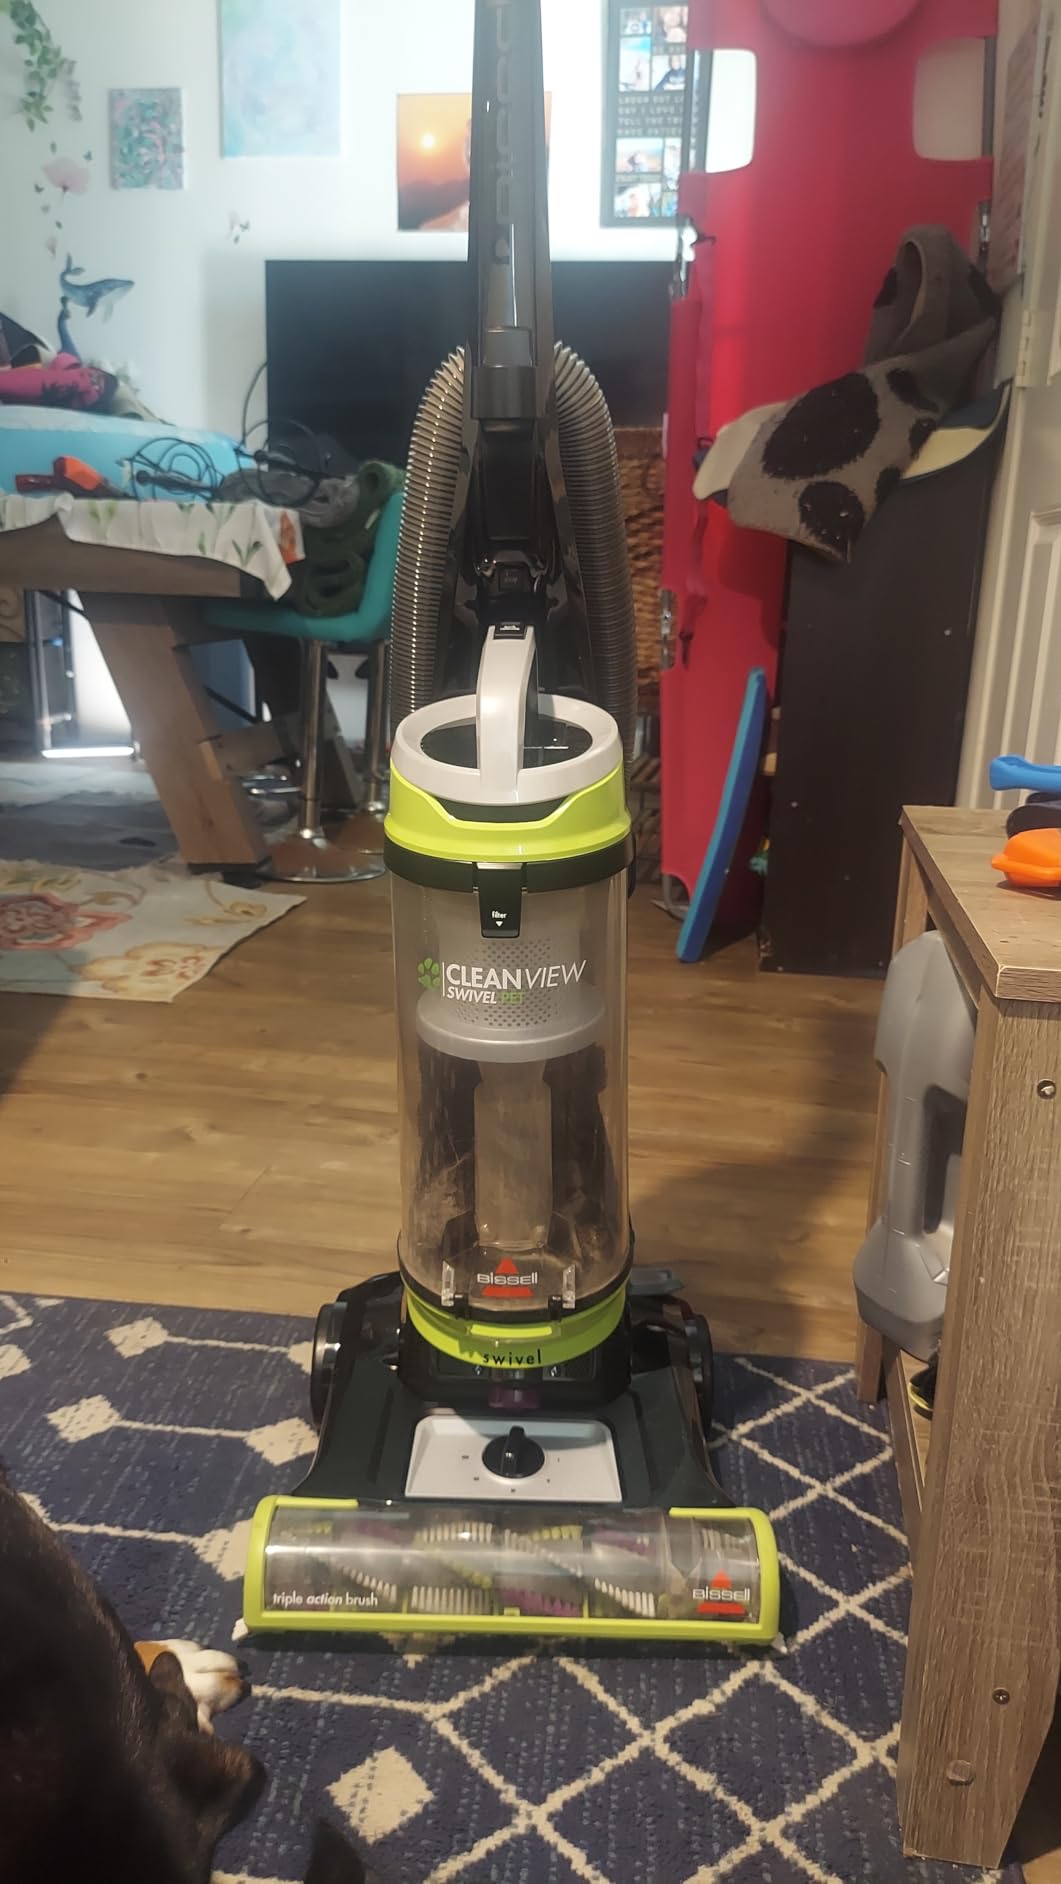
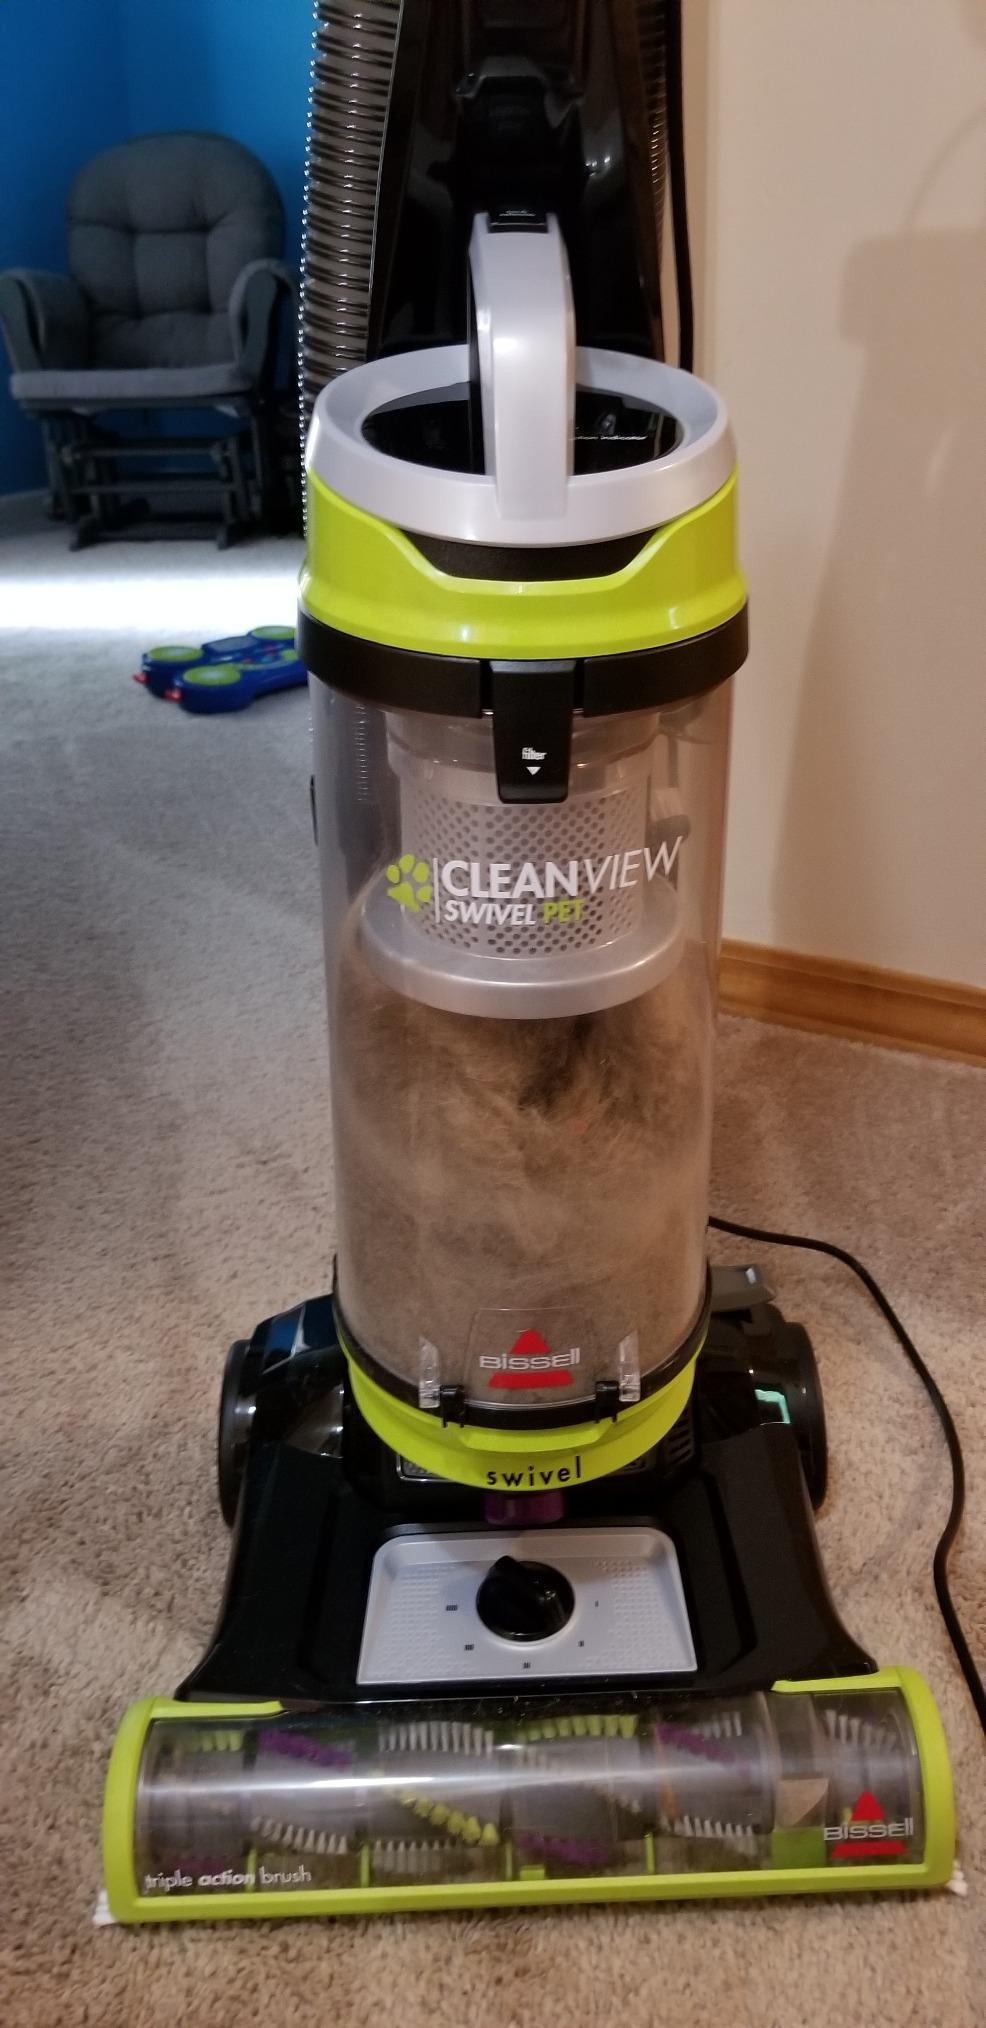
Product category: items_vacuum
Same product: yes